Imperial shag

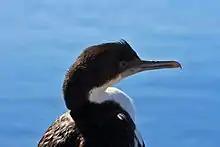
An immature "L. (a.) albiventer" in Patagonia, Argentina

The imperial shag has a total length of and weighs , with males usually larger than females. It is endowed with glossy black feathers covering most of its body, with a white belly and neck. It possesses a distinctive ring of blue skin around its eyes, an orange-yellow nasal knob, pinkish legs and feet, and an erectile black crest. During the non-breeding season, adults lack the crest, have a duller facial area, and less or no white to the back and wings. It has a serrated bill used for catching fish.